In the Days of Buffalo Bill

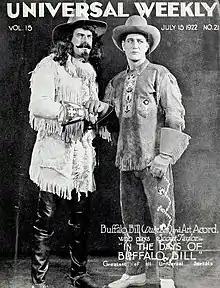
Cover of "Universal Weekly" (July 15, 1922)

In the Days of Buffalo Bill is a 1922 American silent Western film serial directed by Edward Laemmle. The film, which consisted of 18 episodes, is currently classified as lost.